Circuit Les Planques

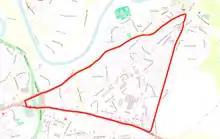
Map of the route of the Albi des Planques circuit, as it was in 1933

Built in 1933 by a group of enthusiasts, the circuit of Albi les Planques quickly became a classic in the racing specialty of cars. This event was run on a bumpy and narrow road.